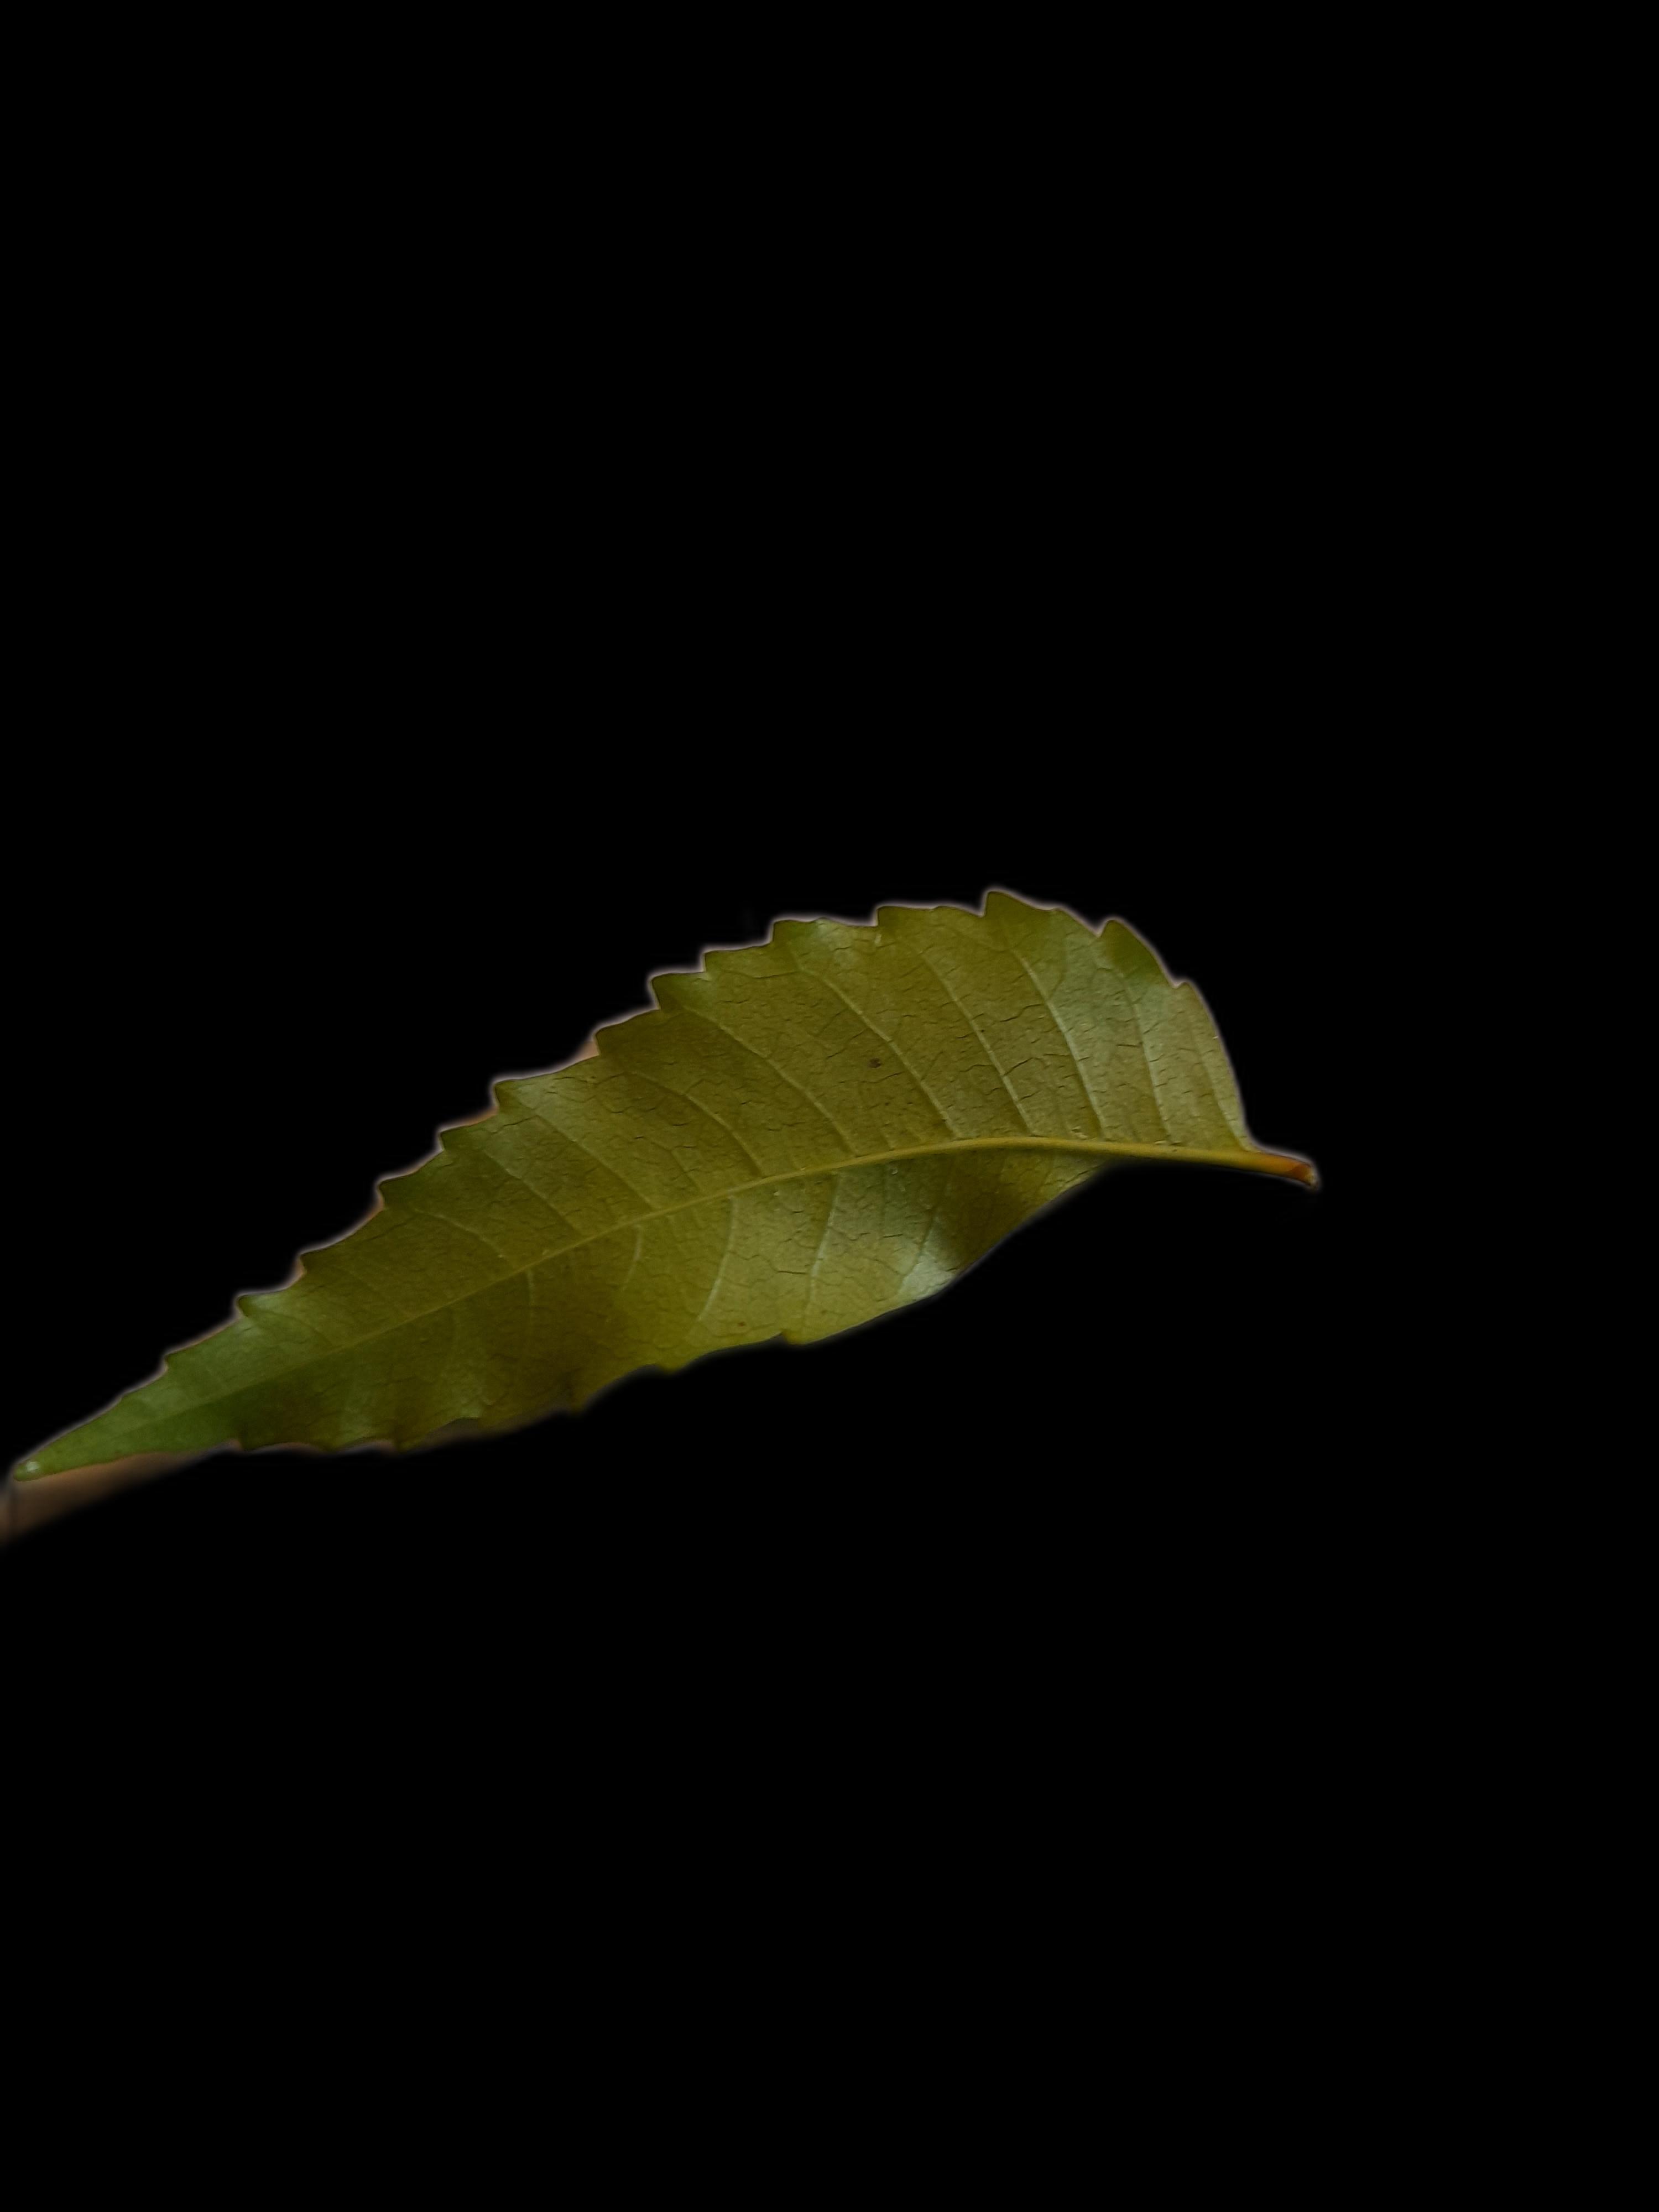
Plant: Neem